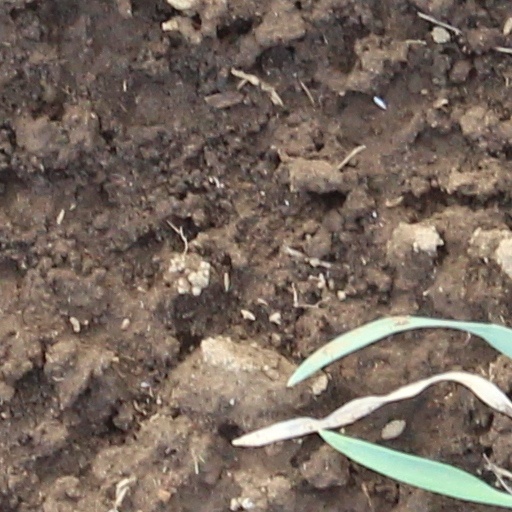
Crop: wheat